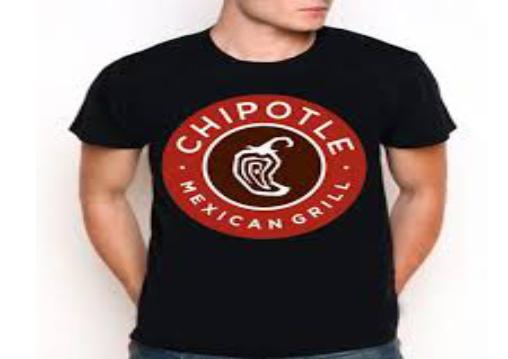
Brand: Chipotle Mexican Grill-2
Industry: Clothes